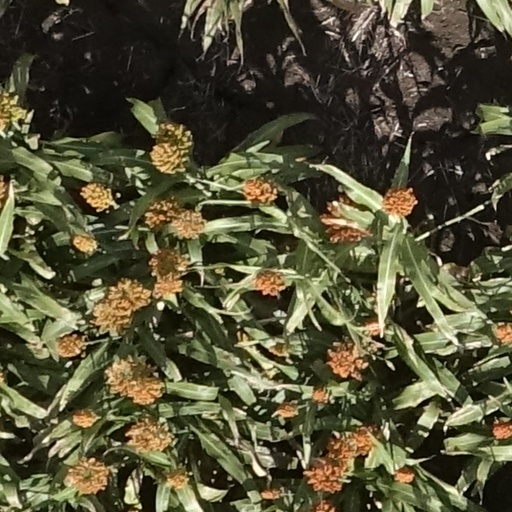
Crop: sorghum